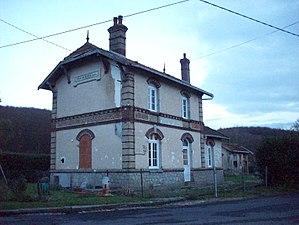
Ancienne halte de Transières, à Charleval.
La ligne de Charleval à Serqueux est une voie ferrée à écartement standard, sise dans les départements de l'Eure et de la Seine-Inférieure, établie par la Compagnie des chemins de fer de l'Ouest, puis la Compagnie des chemins de fer de l'État, qui lui succéda. Inauguré dans son intégralité en 1910, ce chemin de fer fut fermé aux voyageurs en 1938 et aux marchandises en 1969. Il existe aujourd'hui un projet pour transformer sa plate-forme abandonnée en voie verte.
Transières est une ancienne commune du département de l'Eure réunie à Charleval.